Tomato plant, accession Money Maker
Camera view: tilt-top (135 deg); turntable rotation: 150 degrees
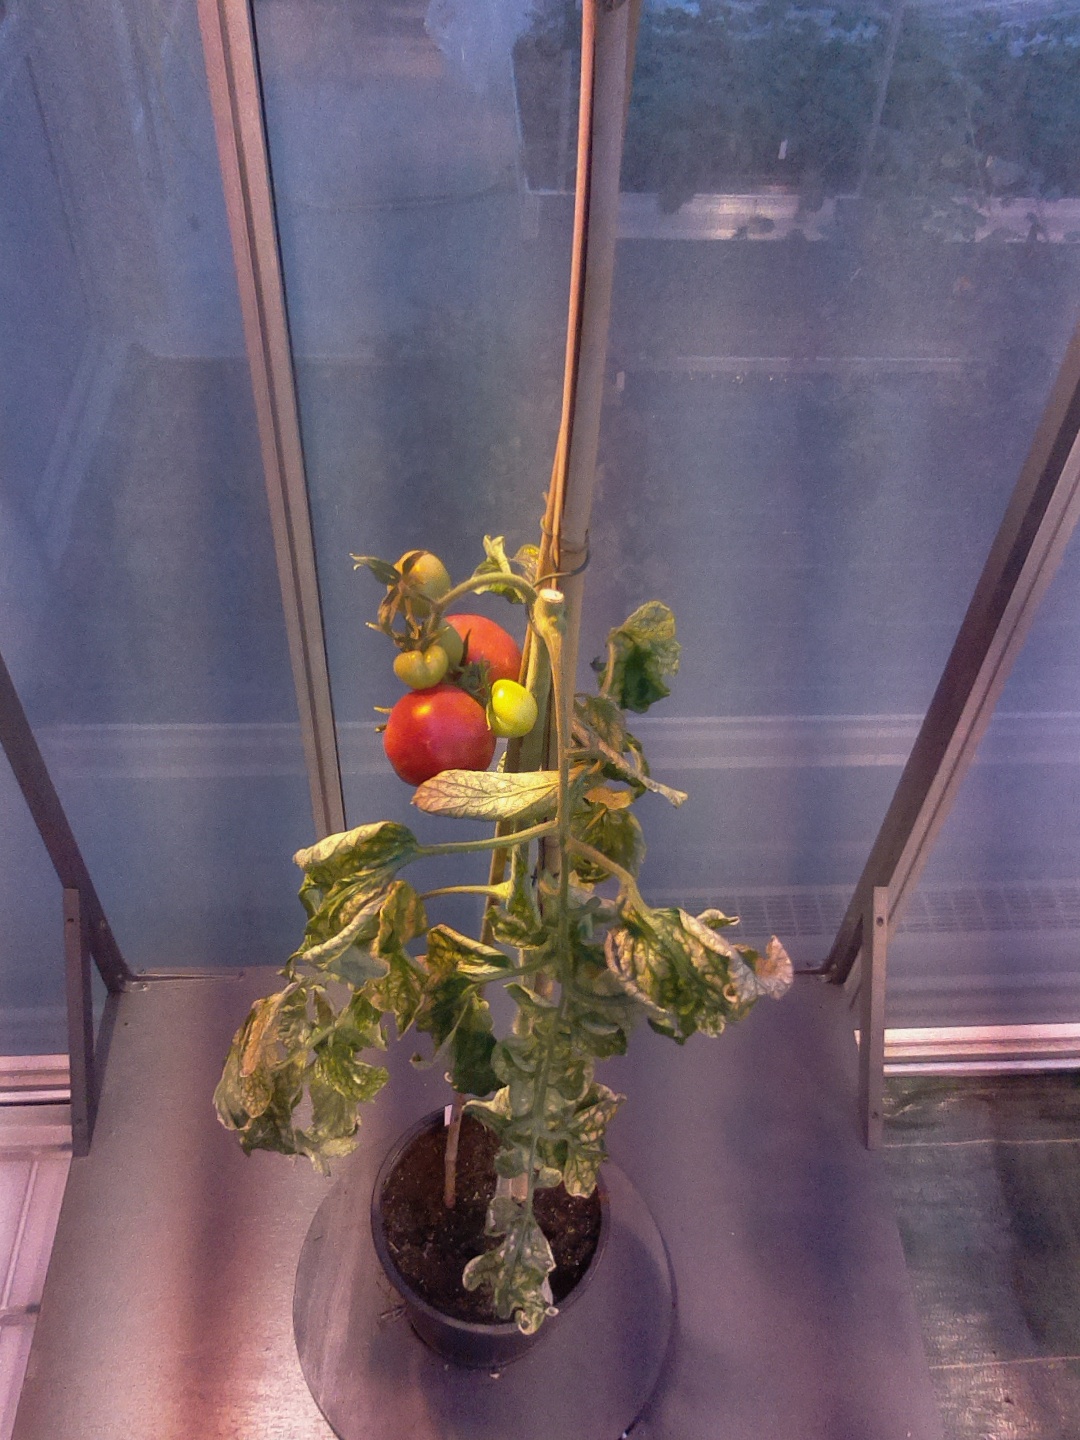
BBCH growth stage 85: 50%-60% of fruits show typical fully ripe color